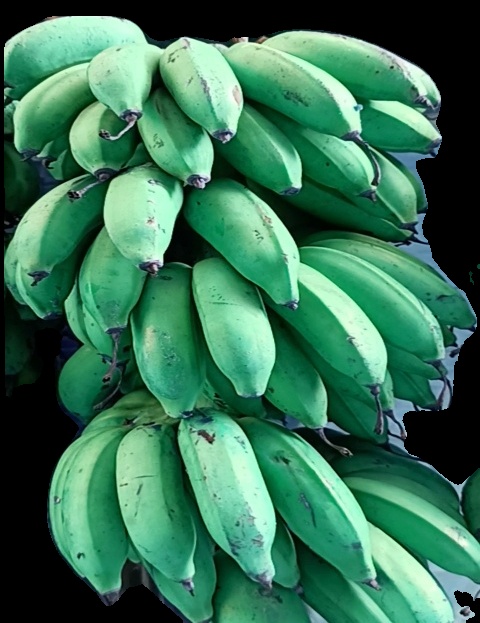
Variety: rasbale
Grade: grade2